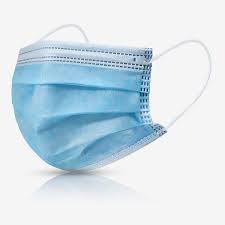
Waste category: trash